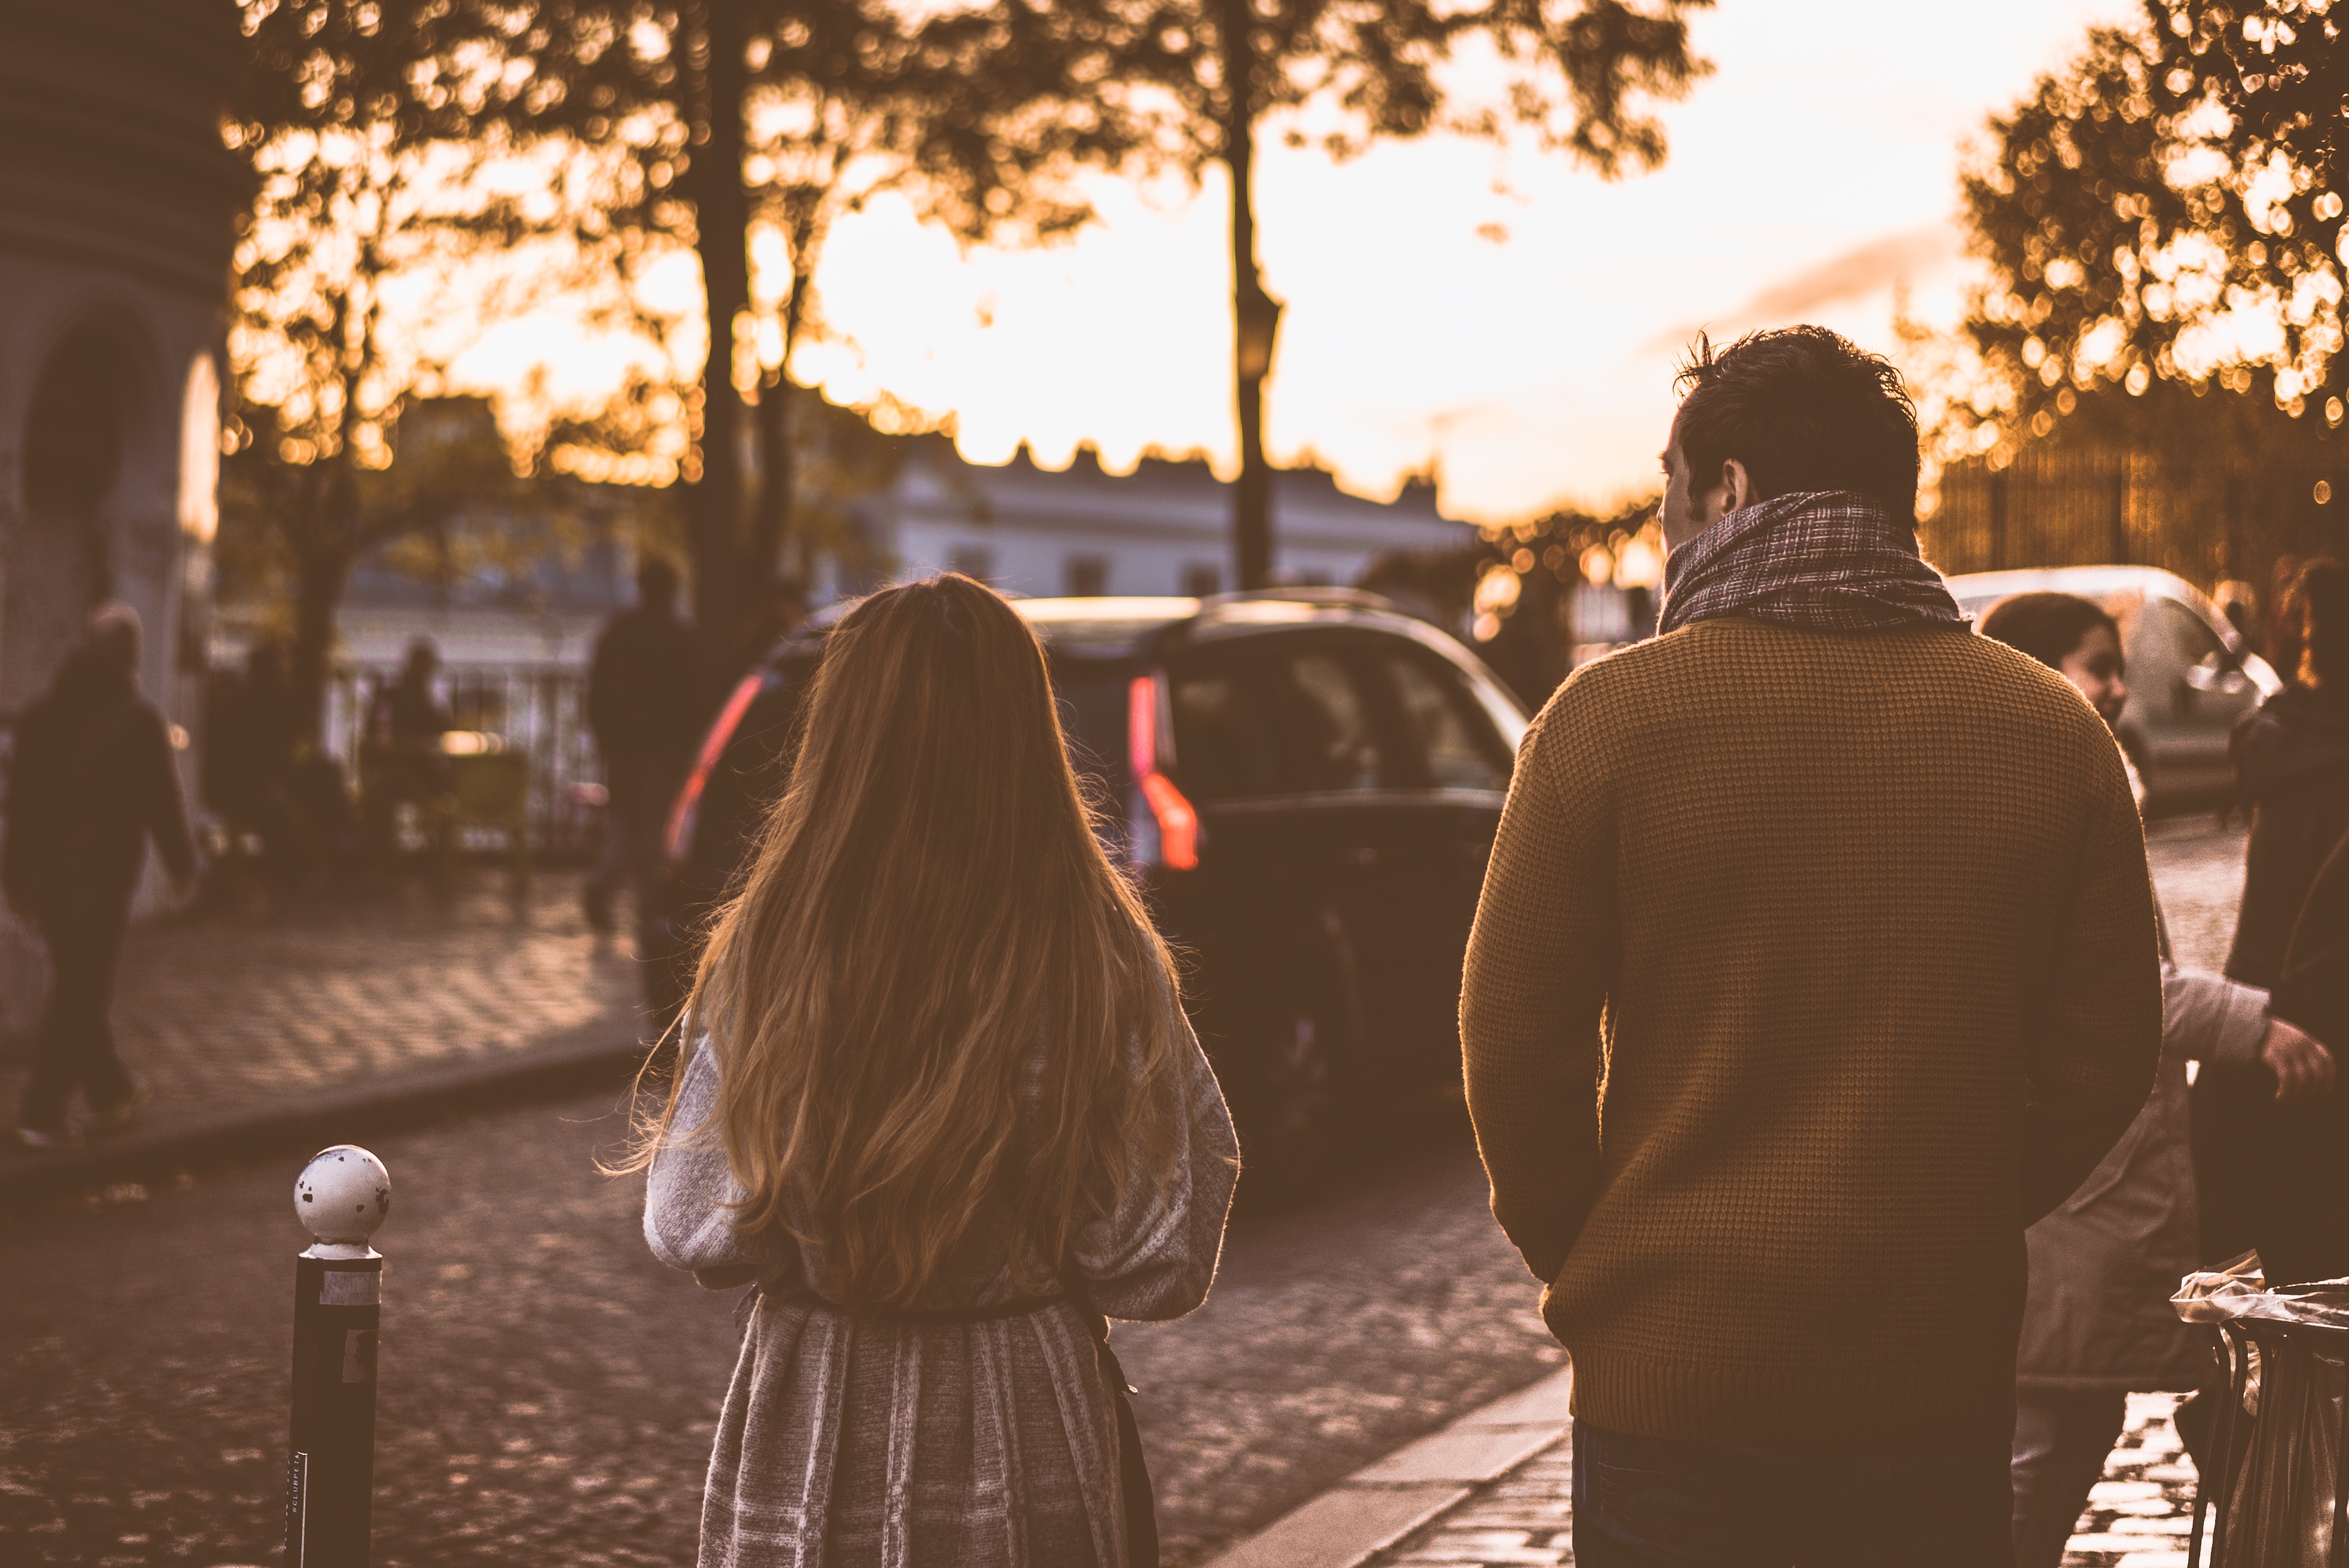
people, morning, dawn, crowd, dusk, evening, color, couple, back, photograph